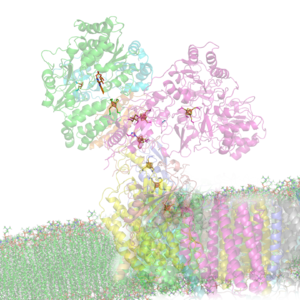
La NADH déshydrogénase, ou complexe I de la chaîne respiratoire, est une oxydoréductase membranaire qui catalyse la réaction :